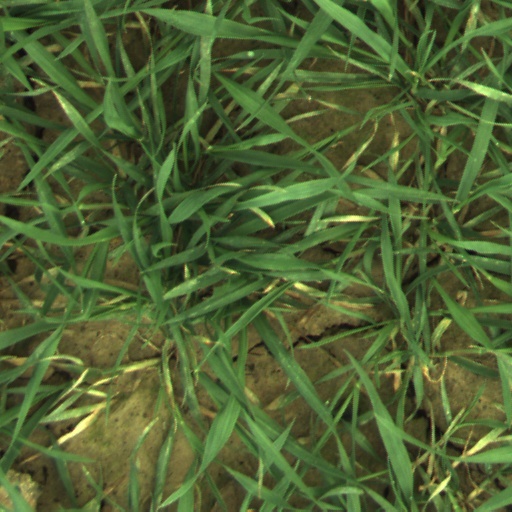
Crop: wheat